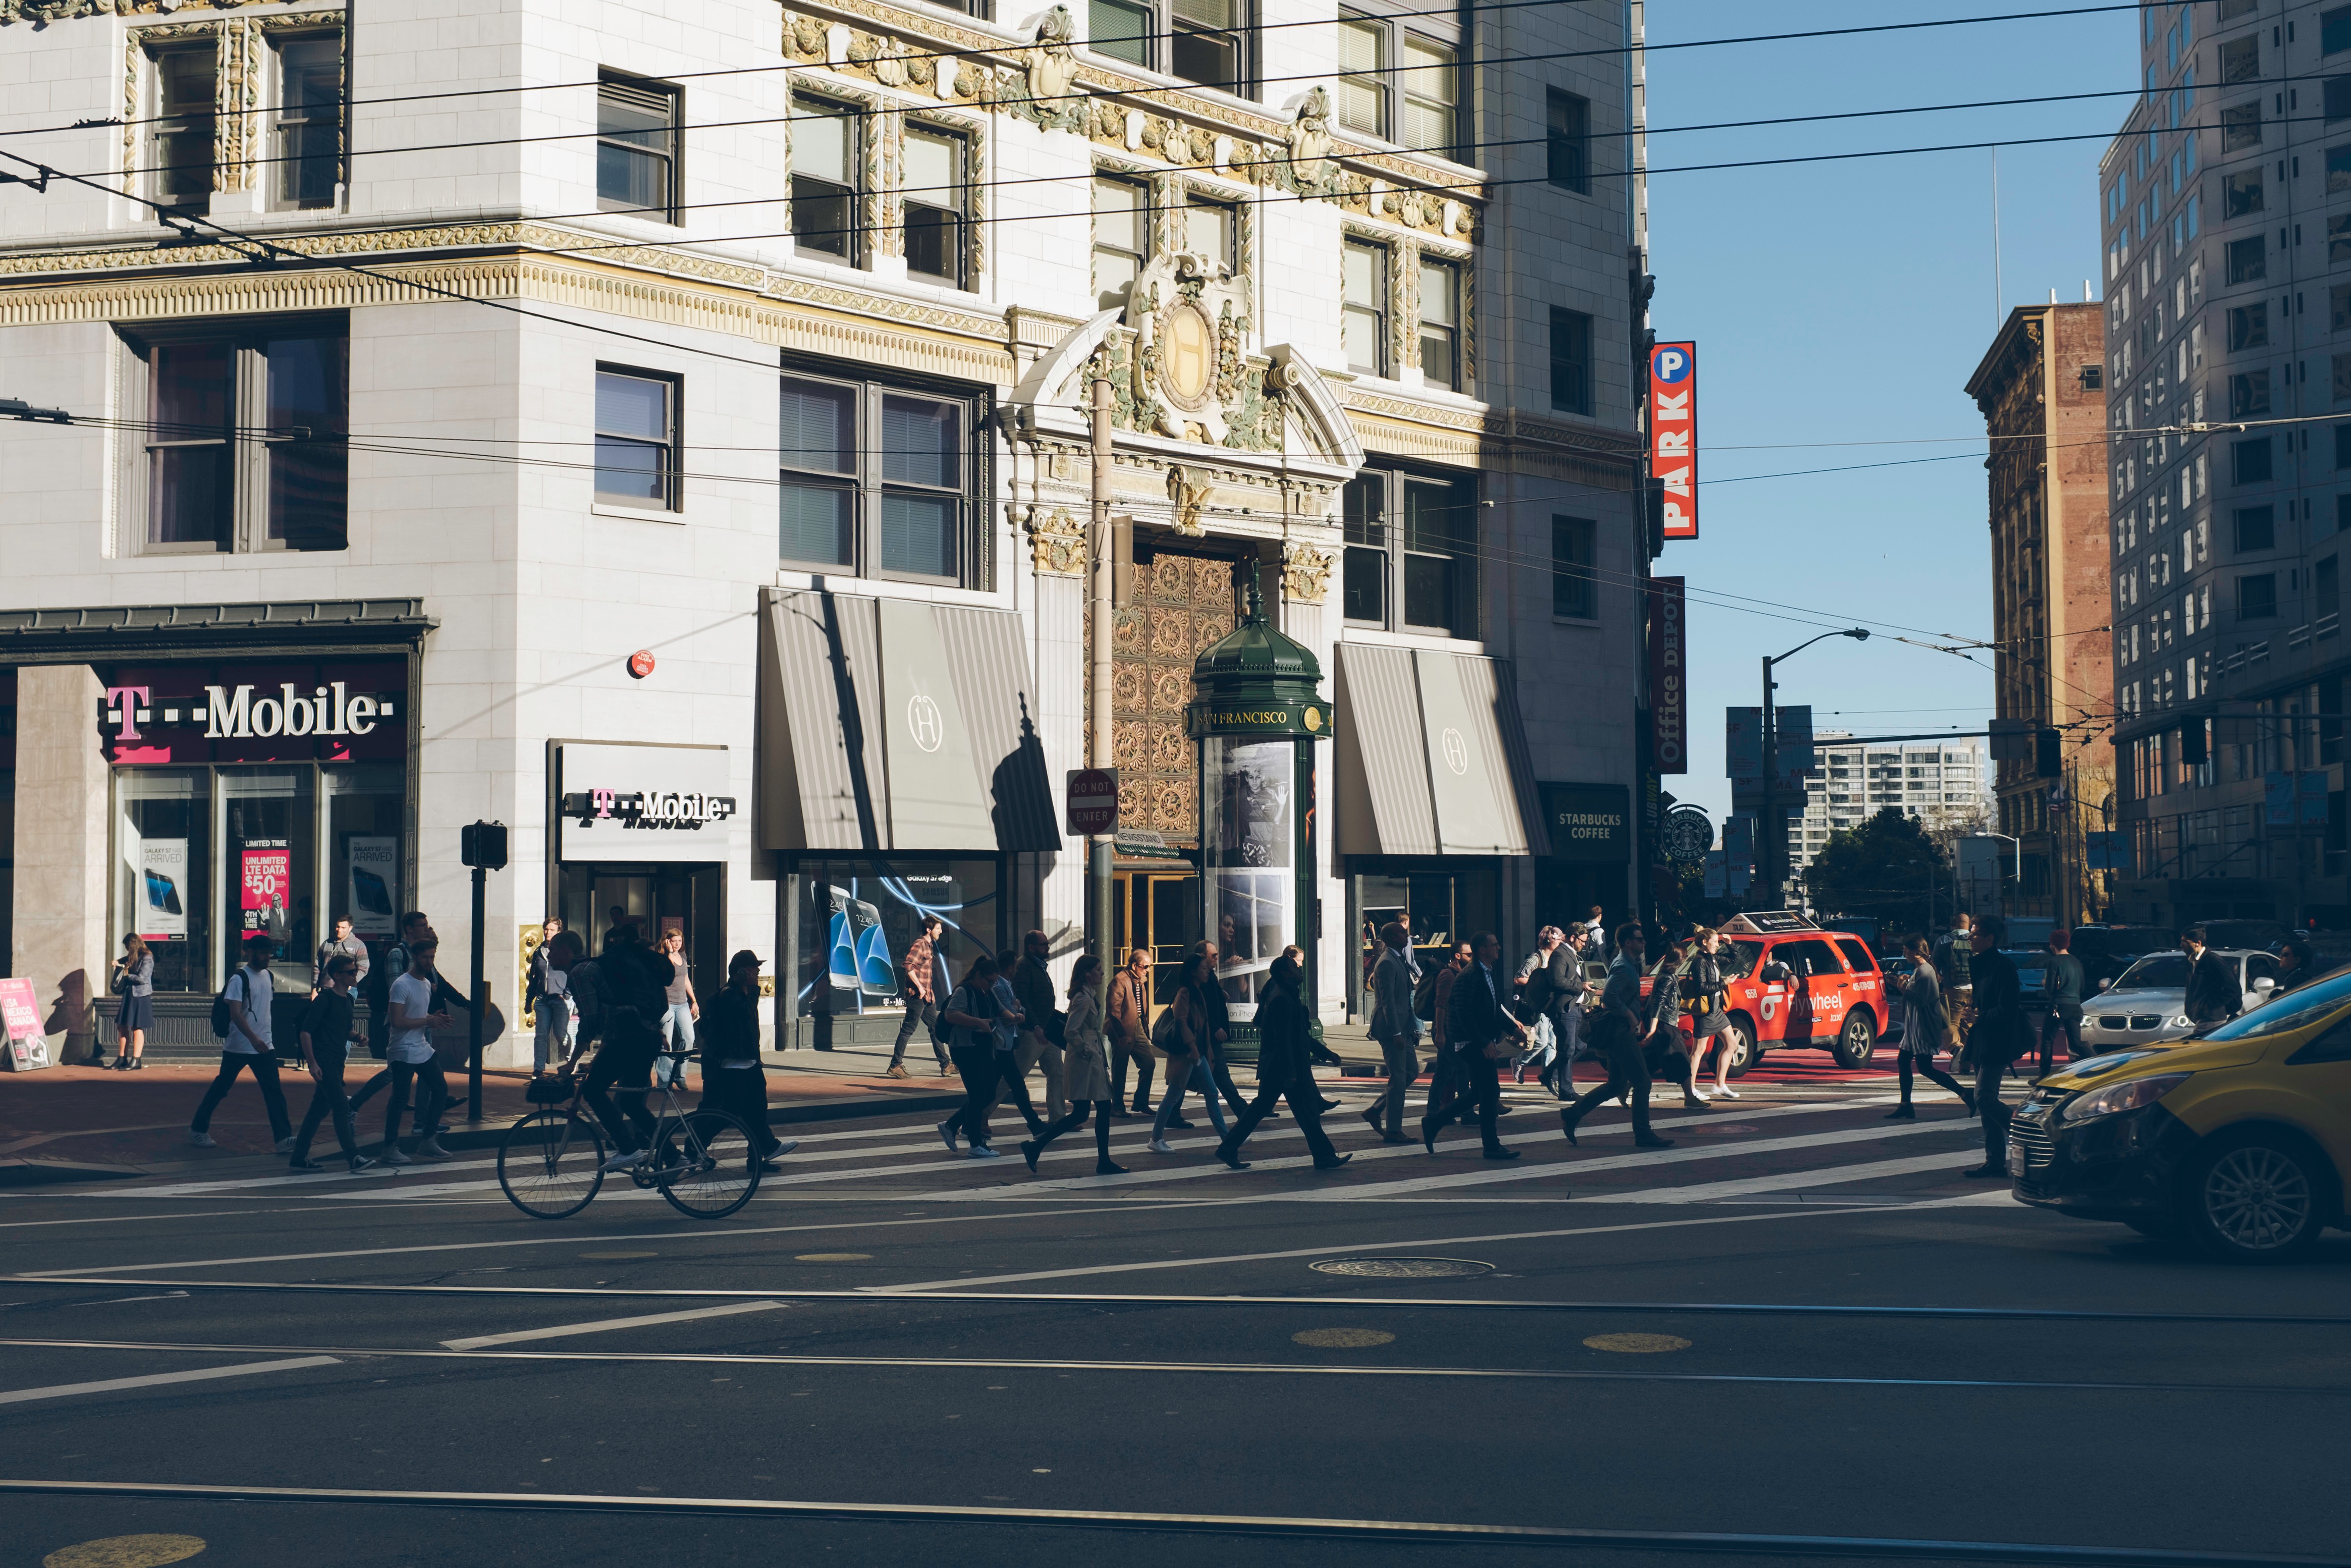
pedestrian, road, street, town, city, crowd, downtown, transport, vehicle, lane, infrastructure, neighbourhood, urban area, human settlement